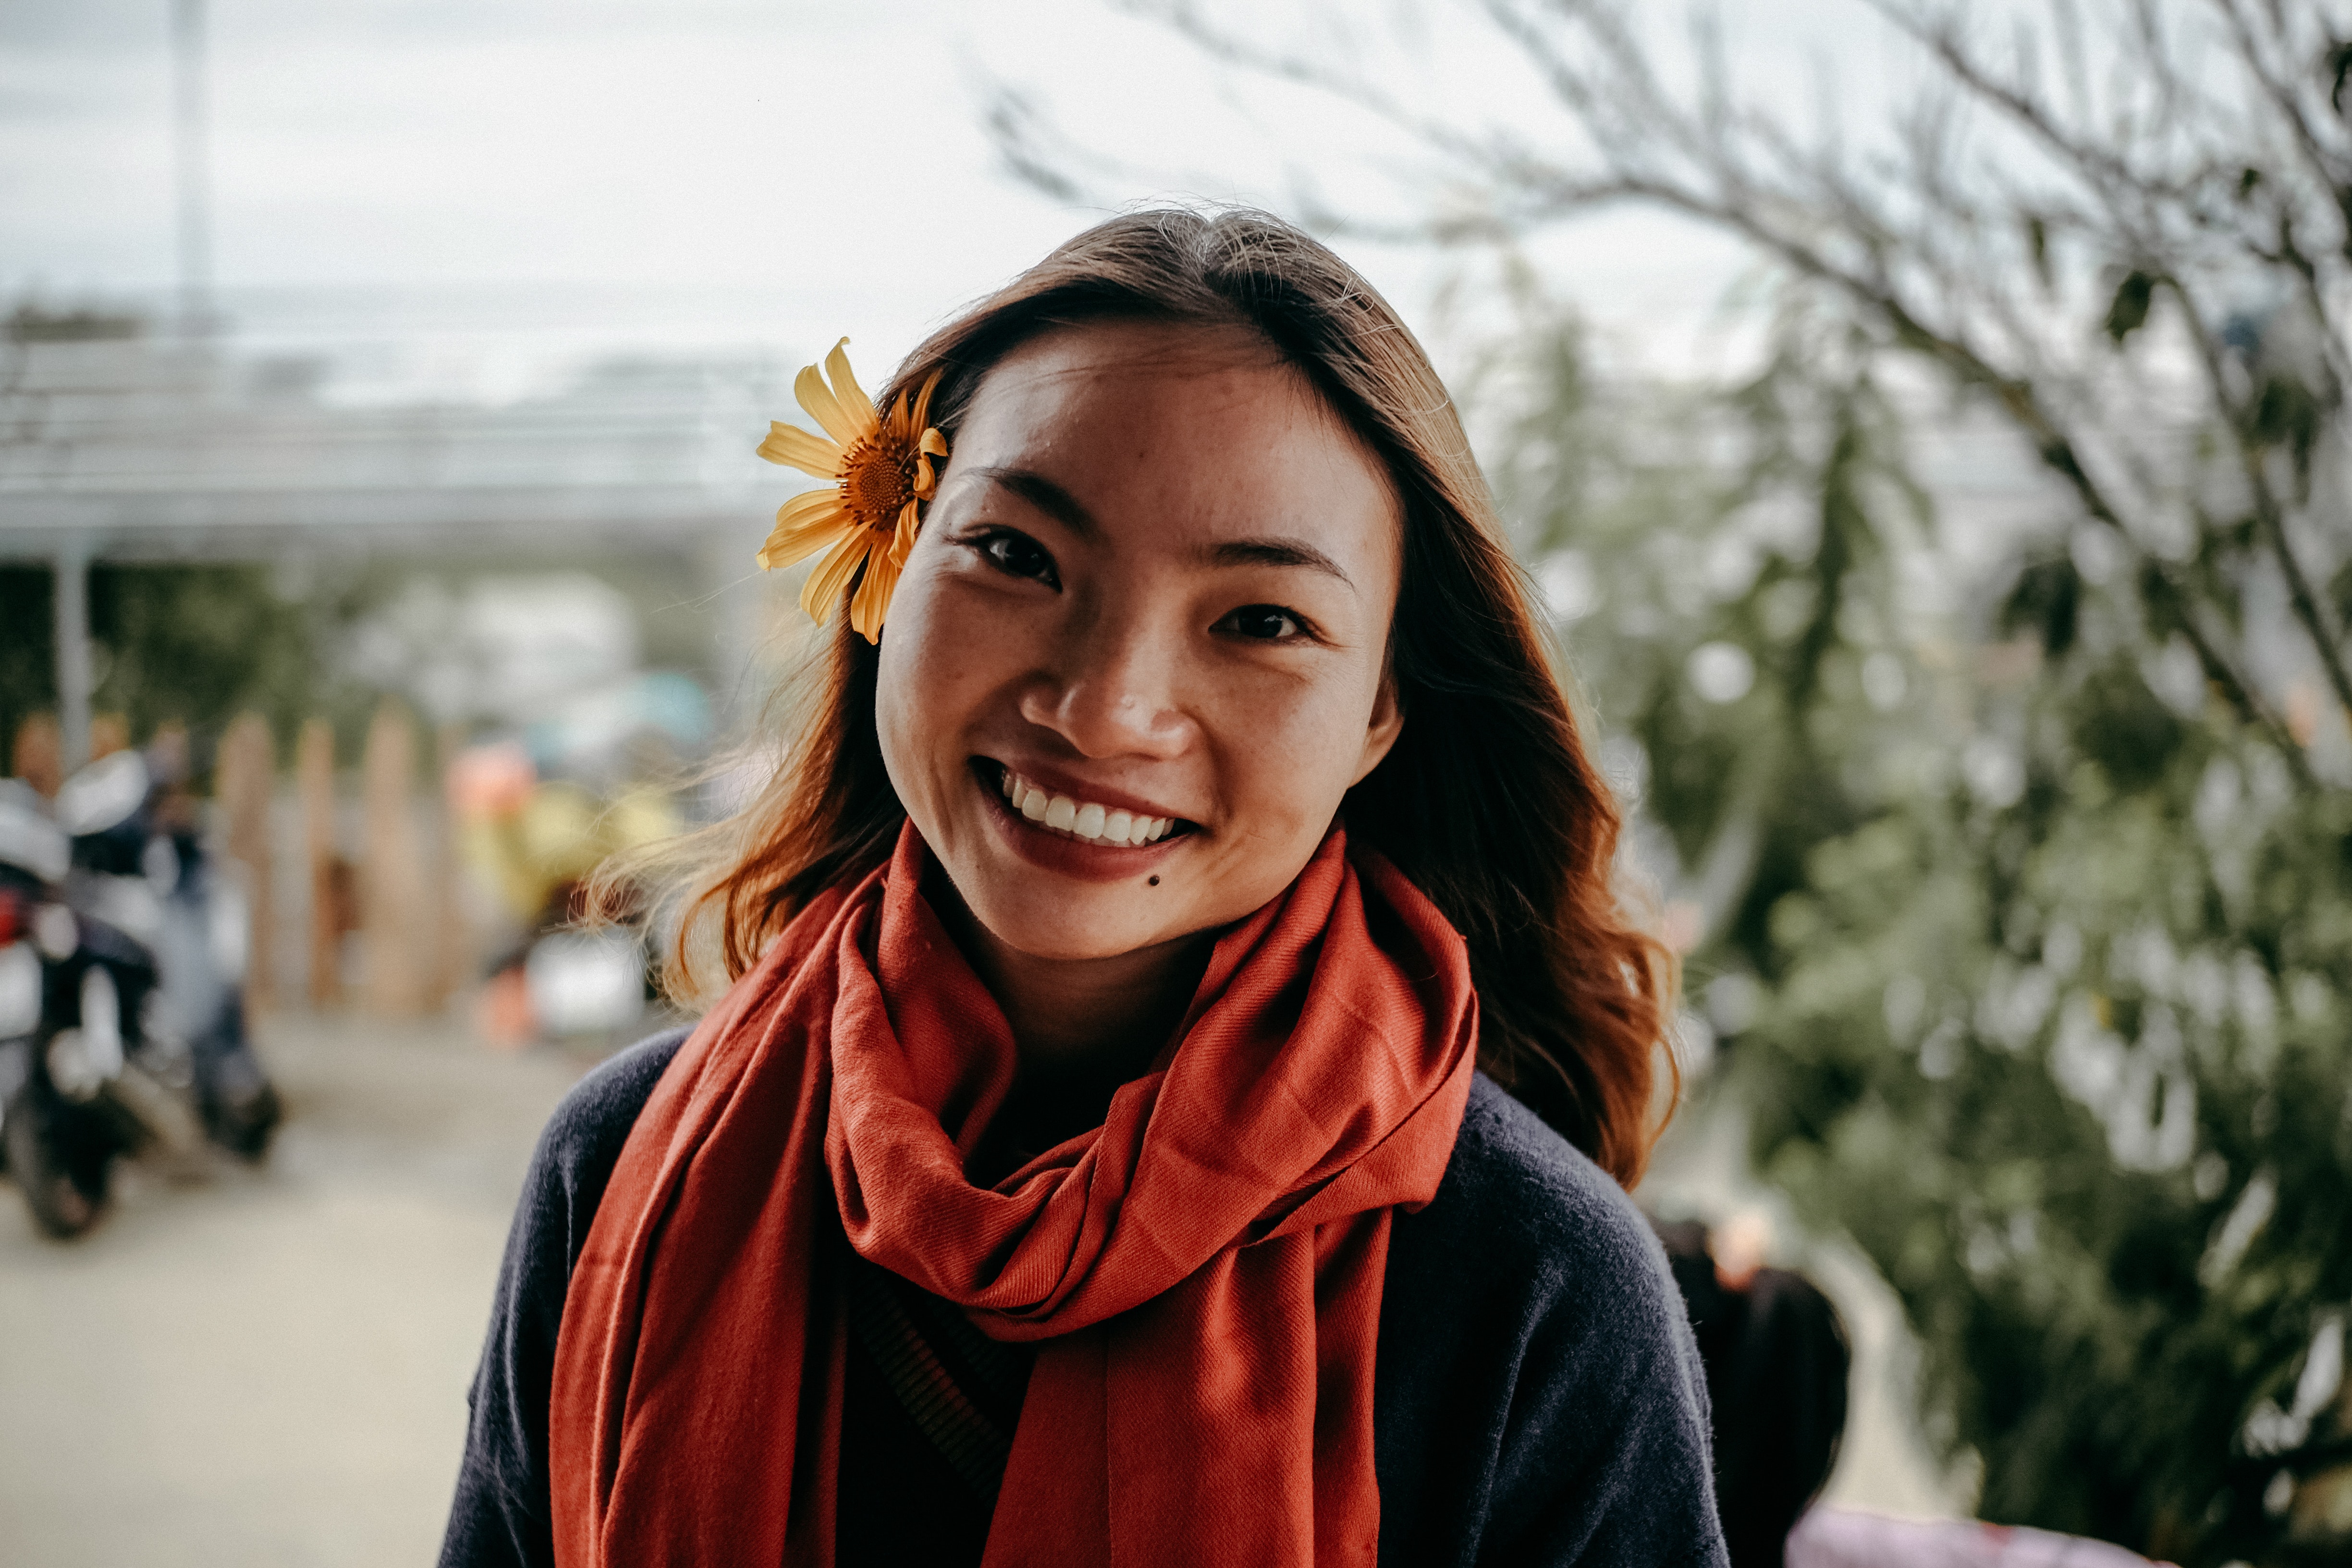
face, hair, facial expression, scarf, smile, beauty, lip, eye, street fashion, photography, portrait photography, happy, fun, brown hair, long hair, fashion accessory, winter, portrait